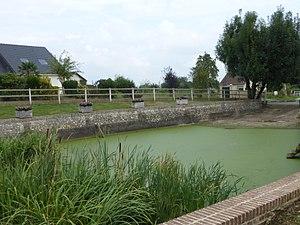
MANDEVILLE Mare
Mandeville est une commune française située dans le département de l'Eure, en région Normandie.